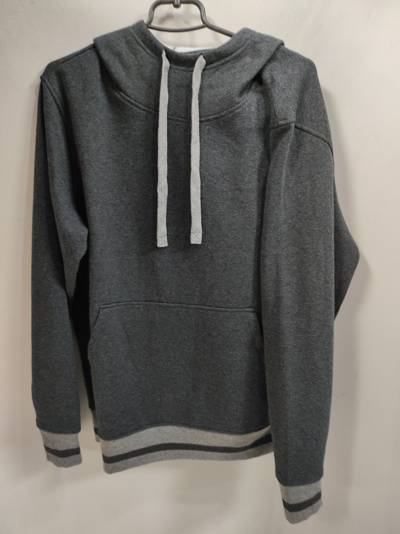
Waste category: clothes